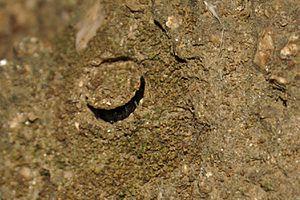
Cteniza sauvagesi à l'affût (Corse)
Cteniza sauvagesi, la Cténize corse est une espèce d'araignées mygalomorphes de la famille des Ctenizidae.